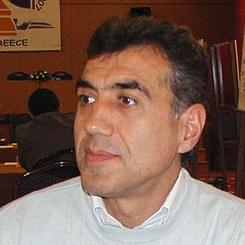
Age: 48